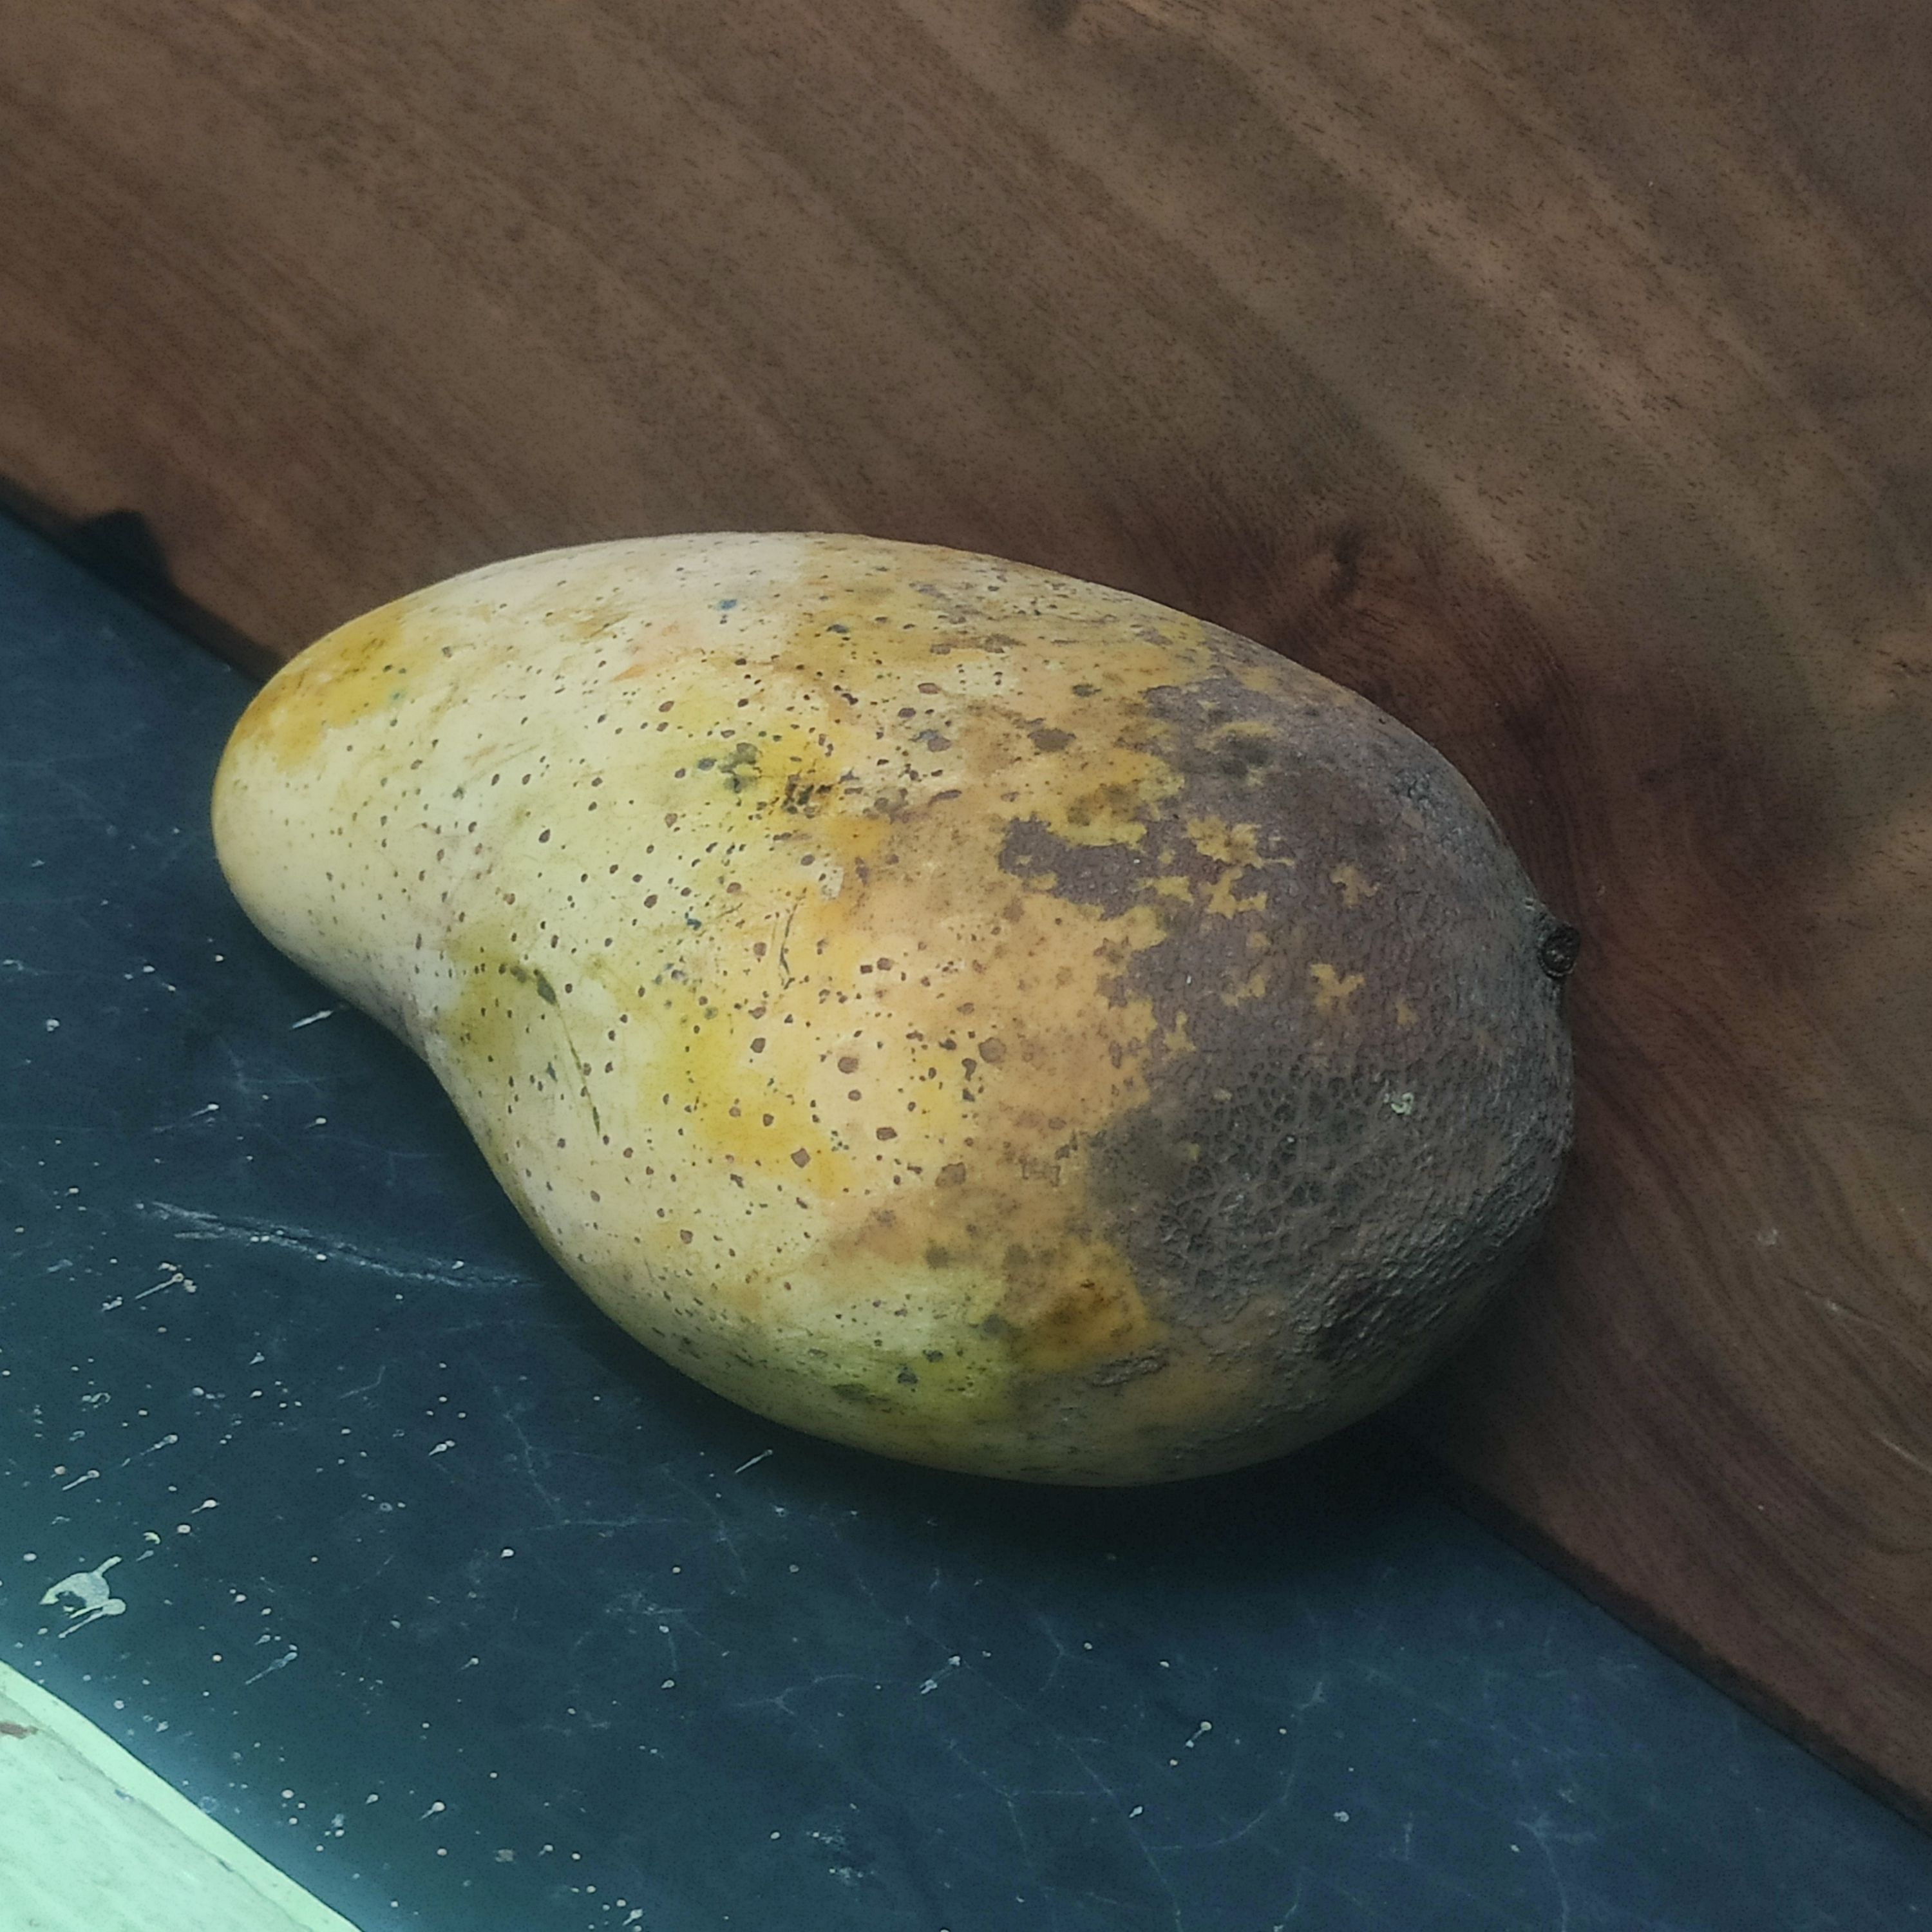
Fruit: mango
Grade: 2nd-grade